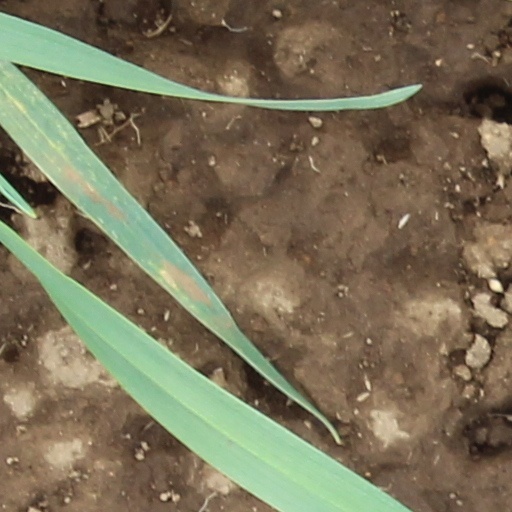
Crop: wheat